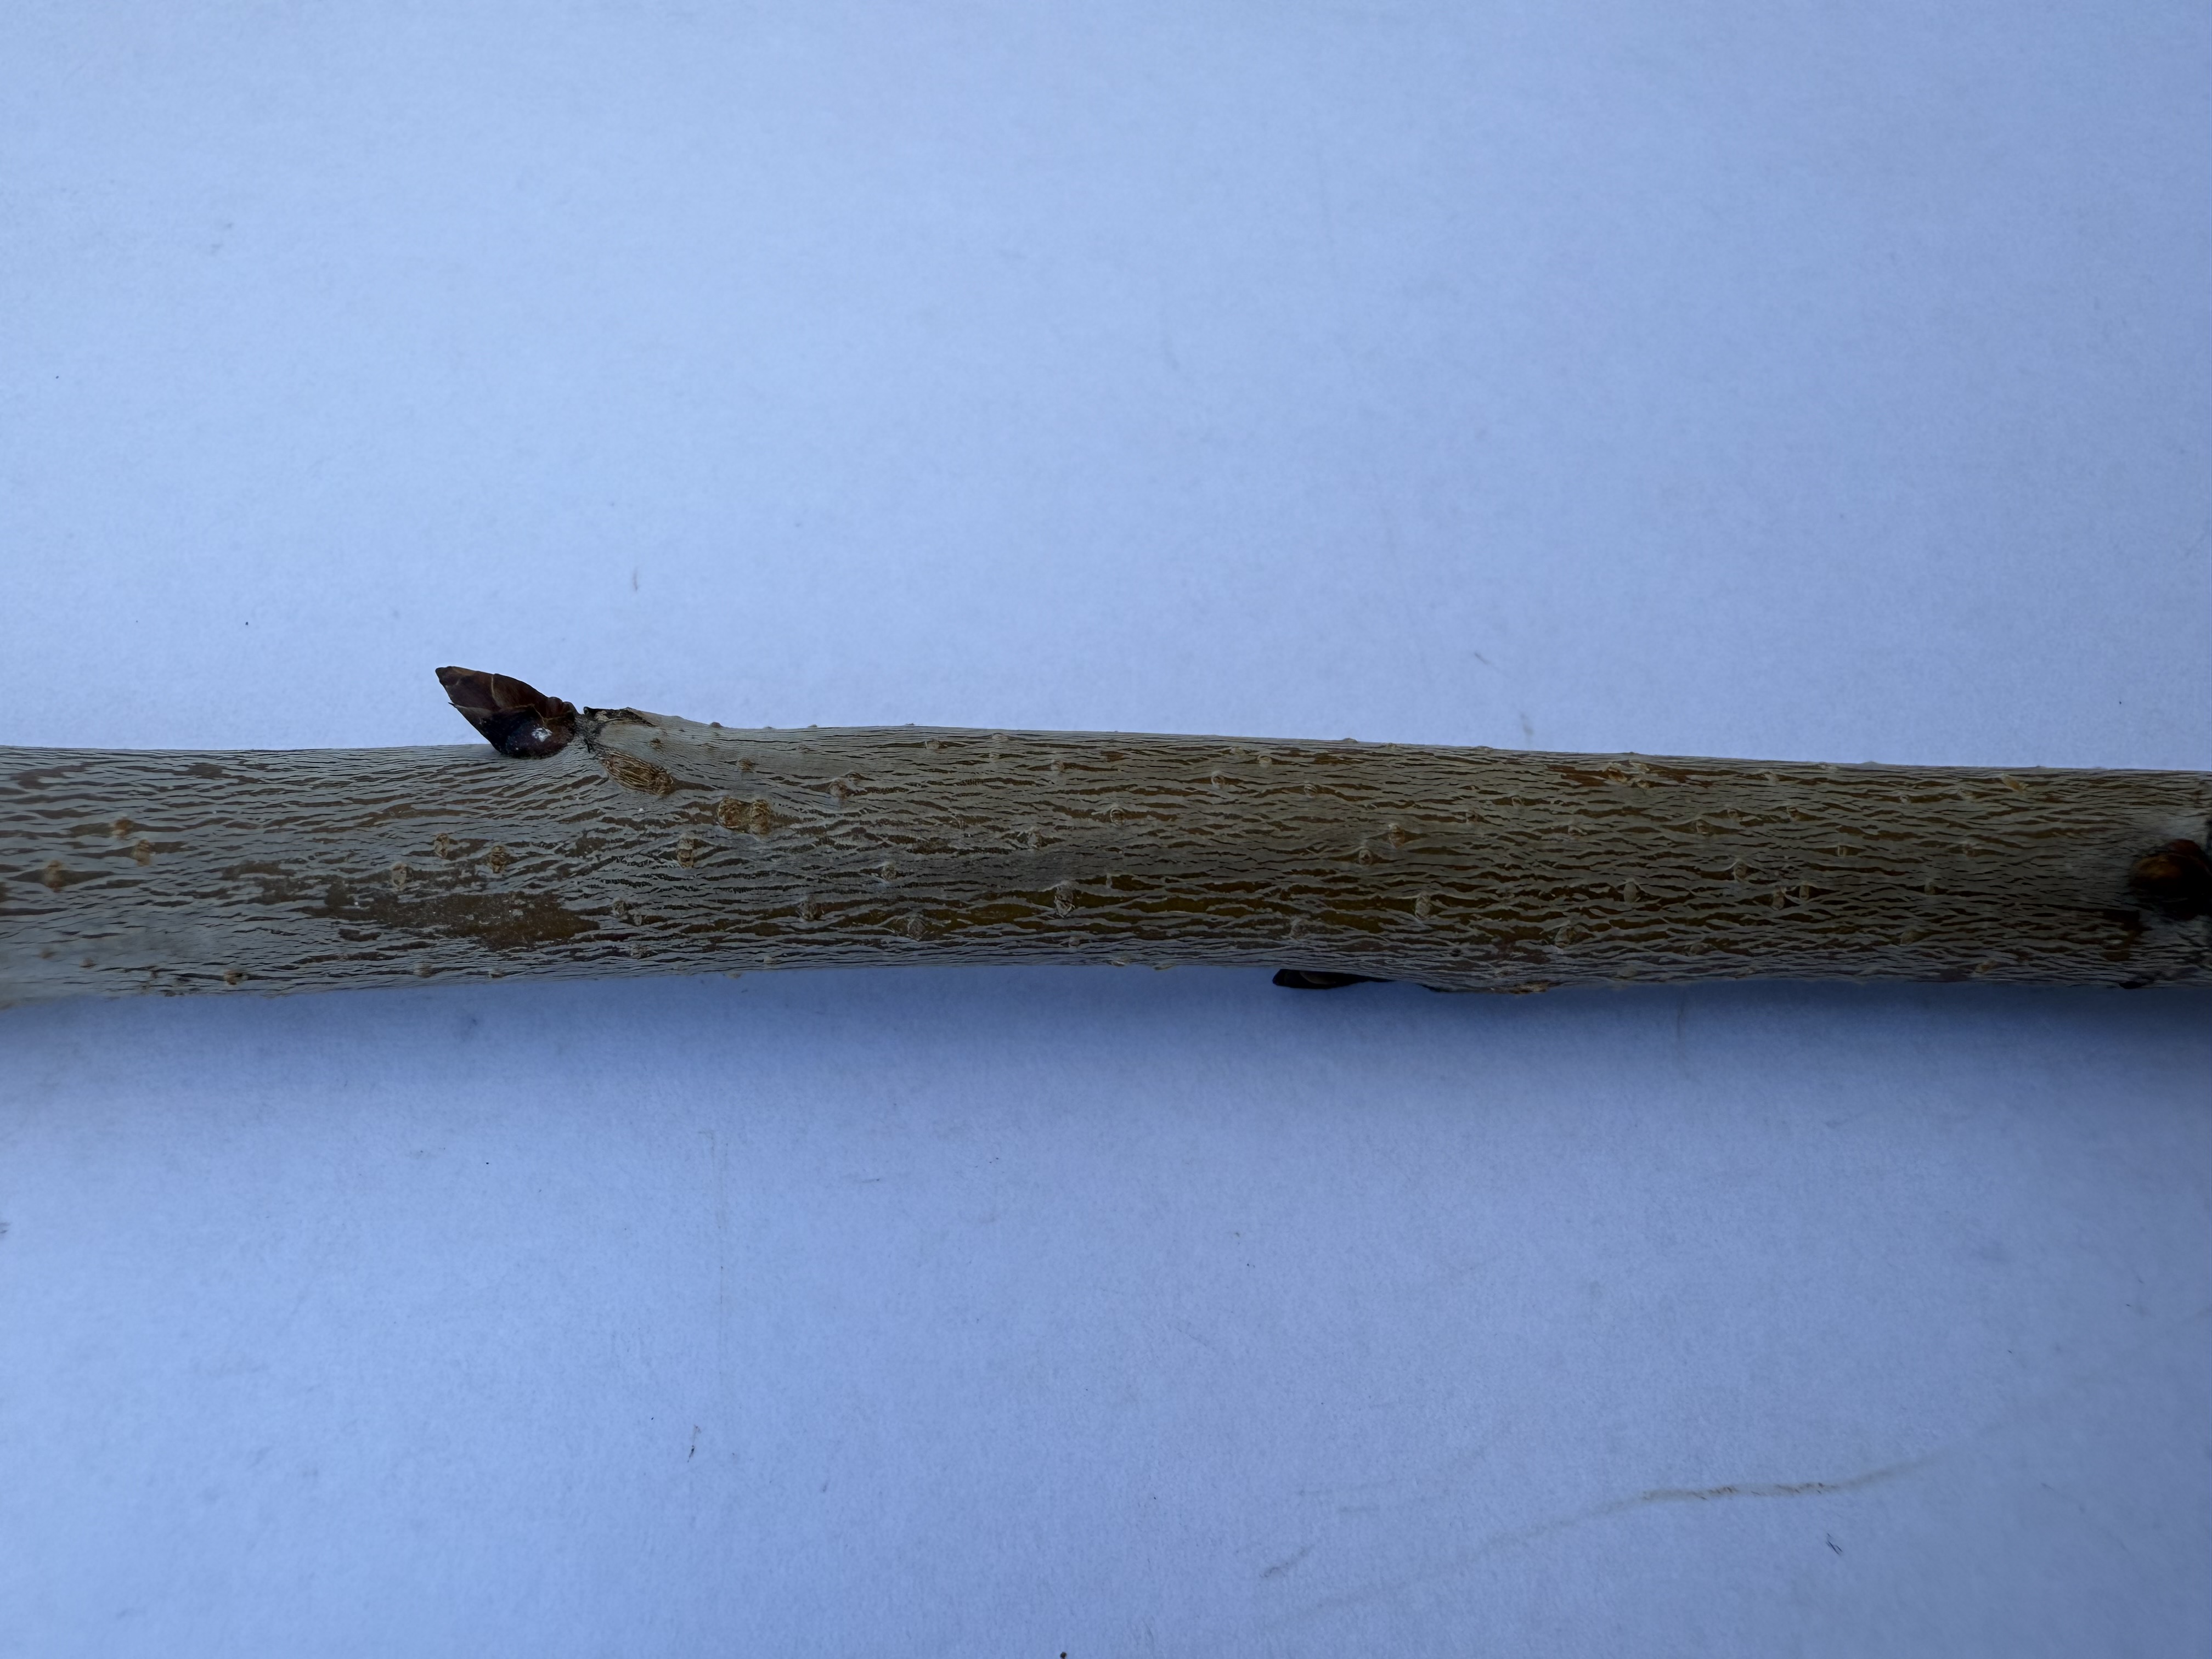
Variety: Yellow Cherry